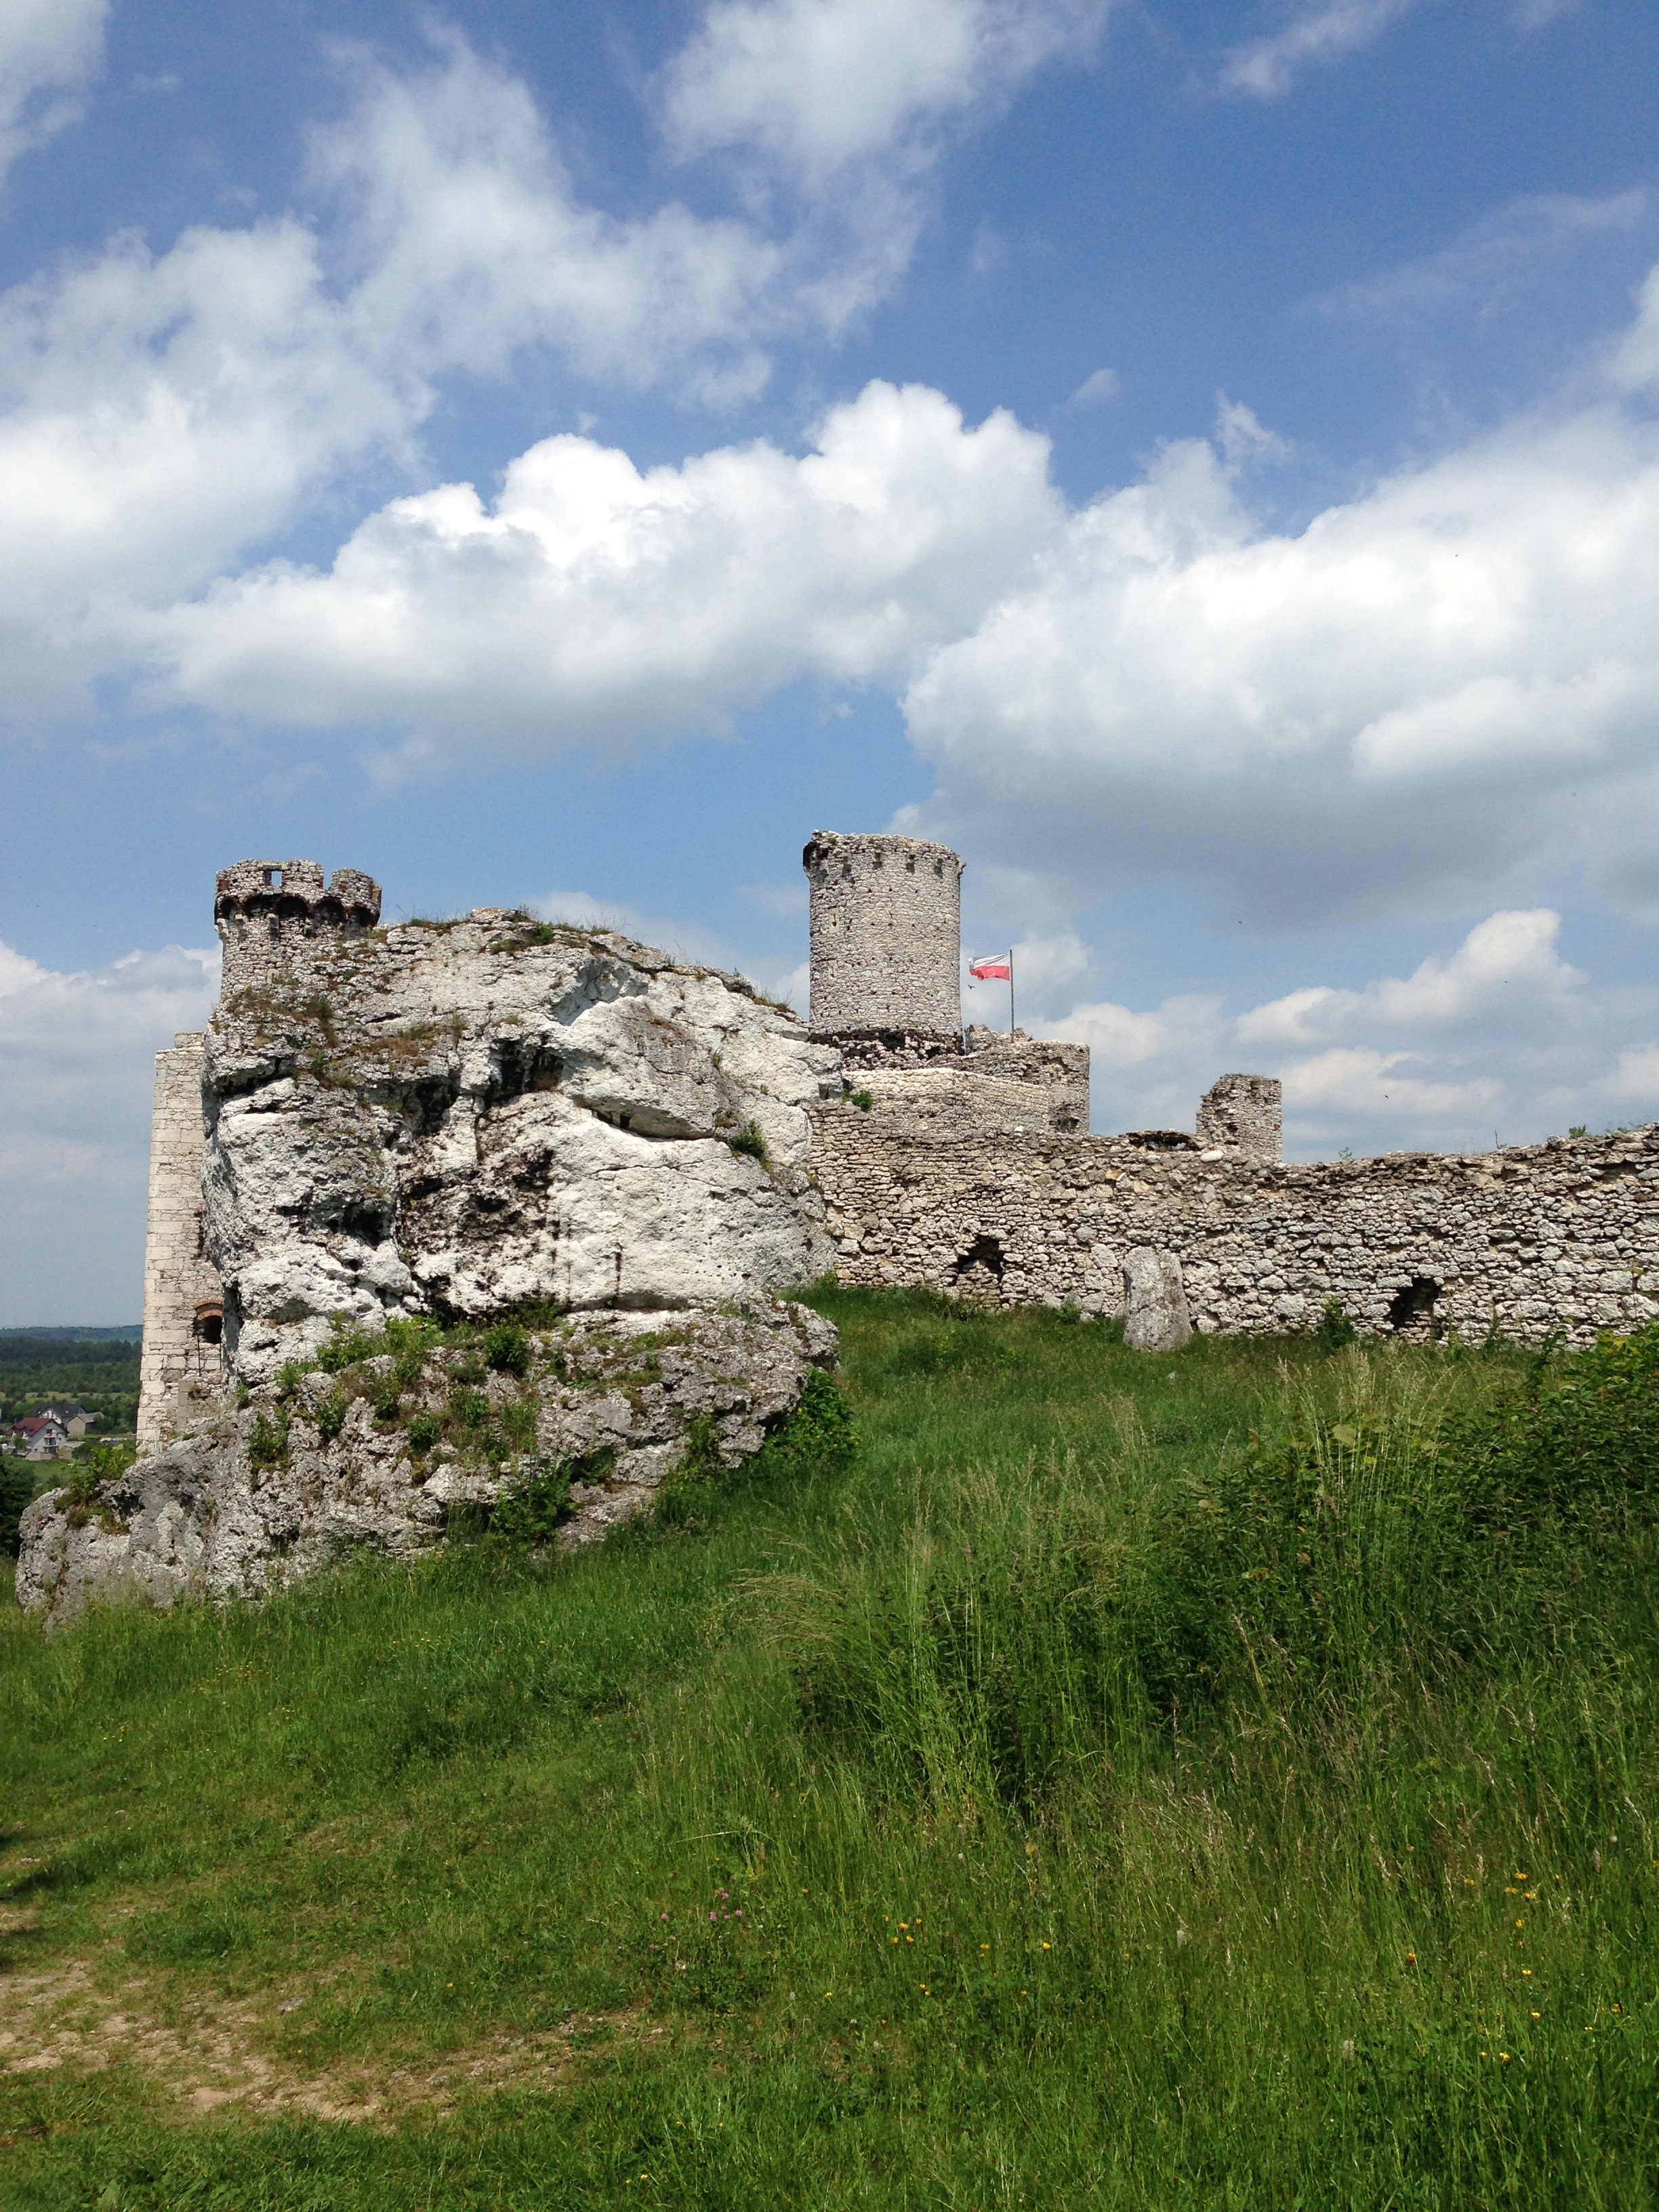
landscape, sea, coast, rock, hill, building, chateau, monument, cliff, castle, fortification, terrain, towers, ruins, badlands, poland, landscapes, the museum, rural area, the ruins of the, archaeological site, jura krakowsko cz stochowa, ogrodzieniec, ancient history